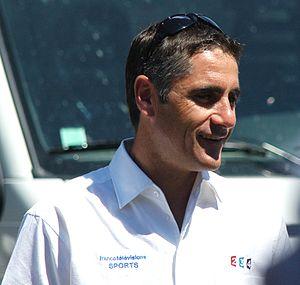
Vélo Club est une émission de télévision quotidienne diffusée après chaque étape du Tour de France sur France 2. Elle est présentée par l'animateur et journaliste sportif Gérard Holtz jusqu'en 2016, puis par Laurent Luyat à partir de 2017. L'émission analyse l'étape du jour et reçoit des acteurs du Tour de France.